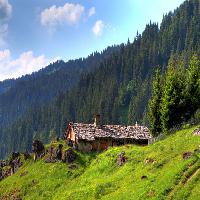
Weather: sun or clear